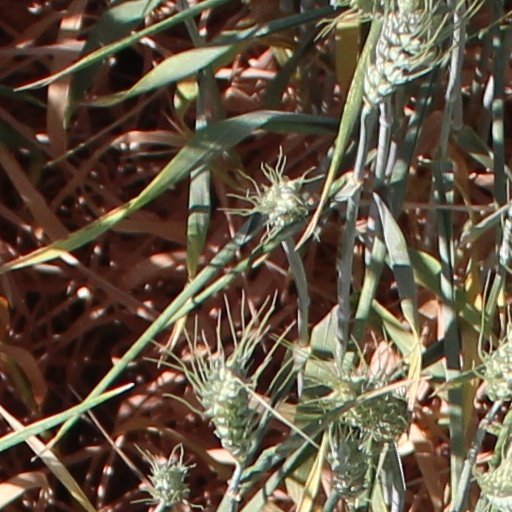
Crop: wheat